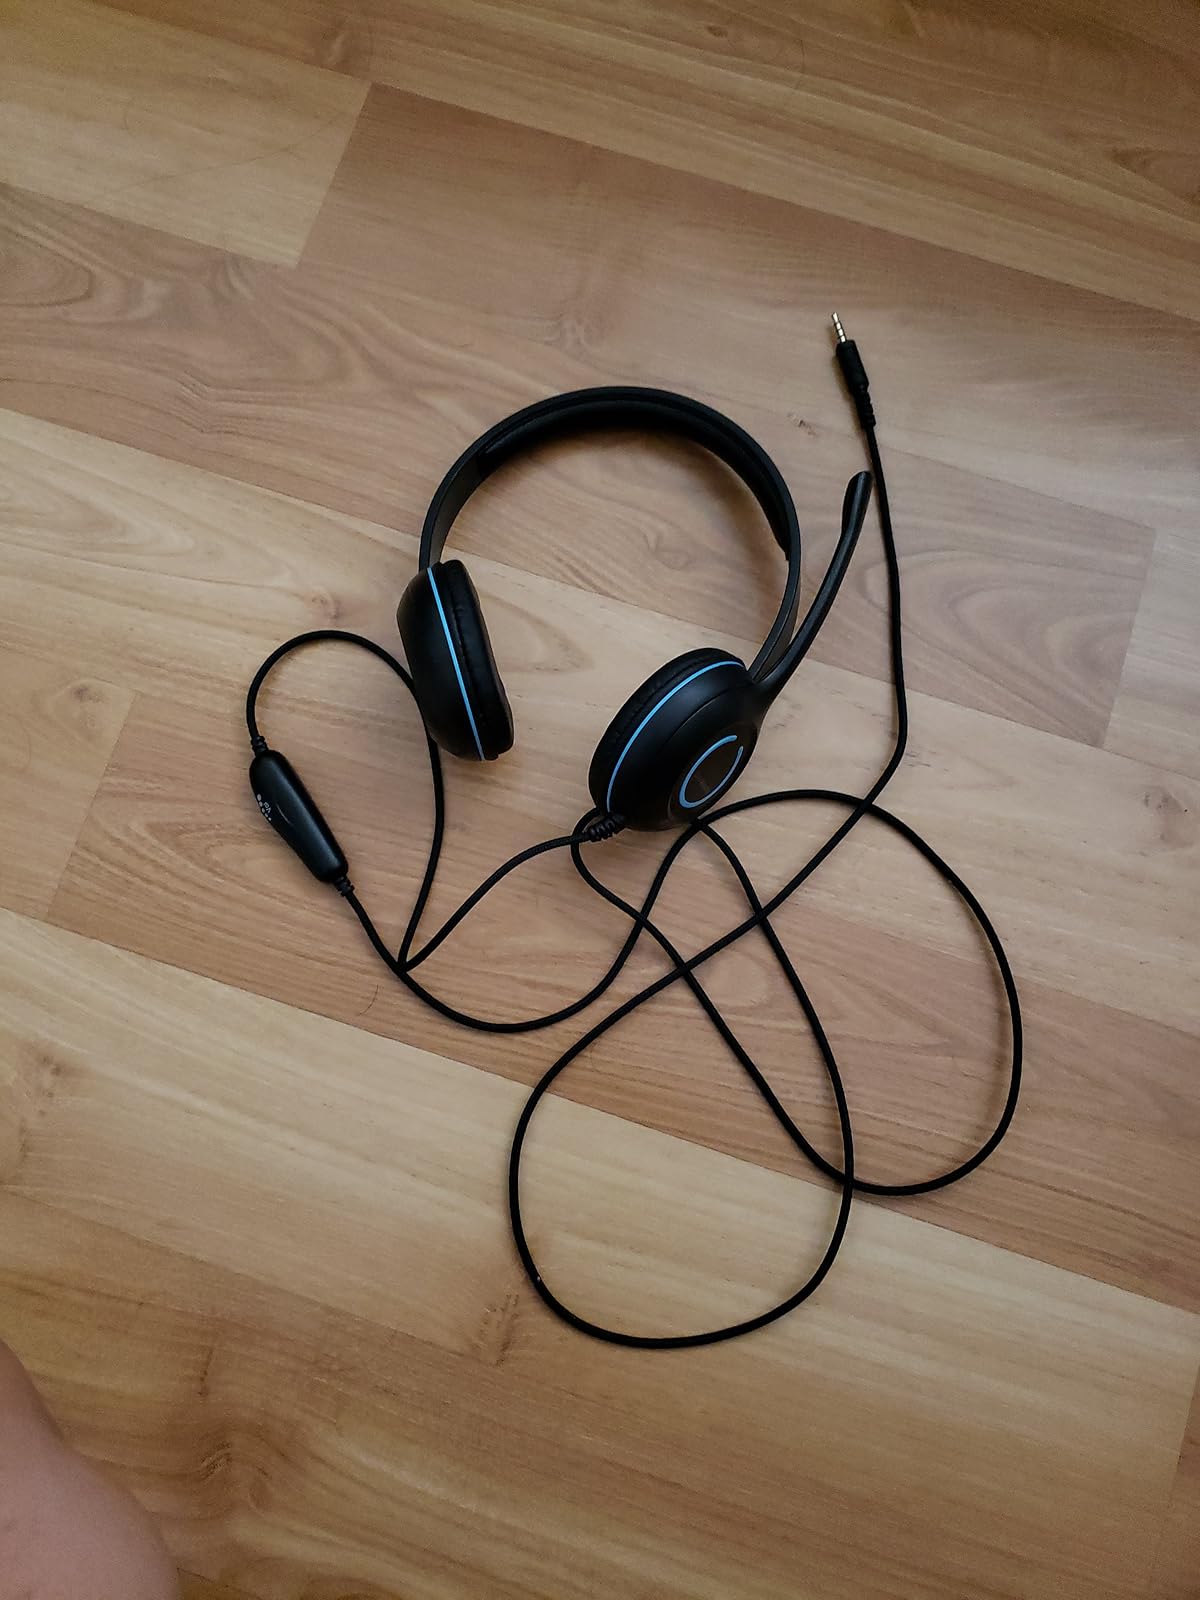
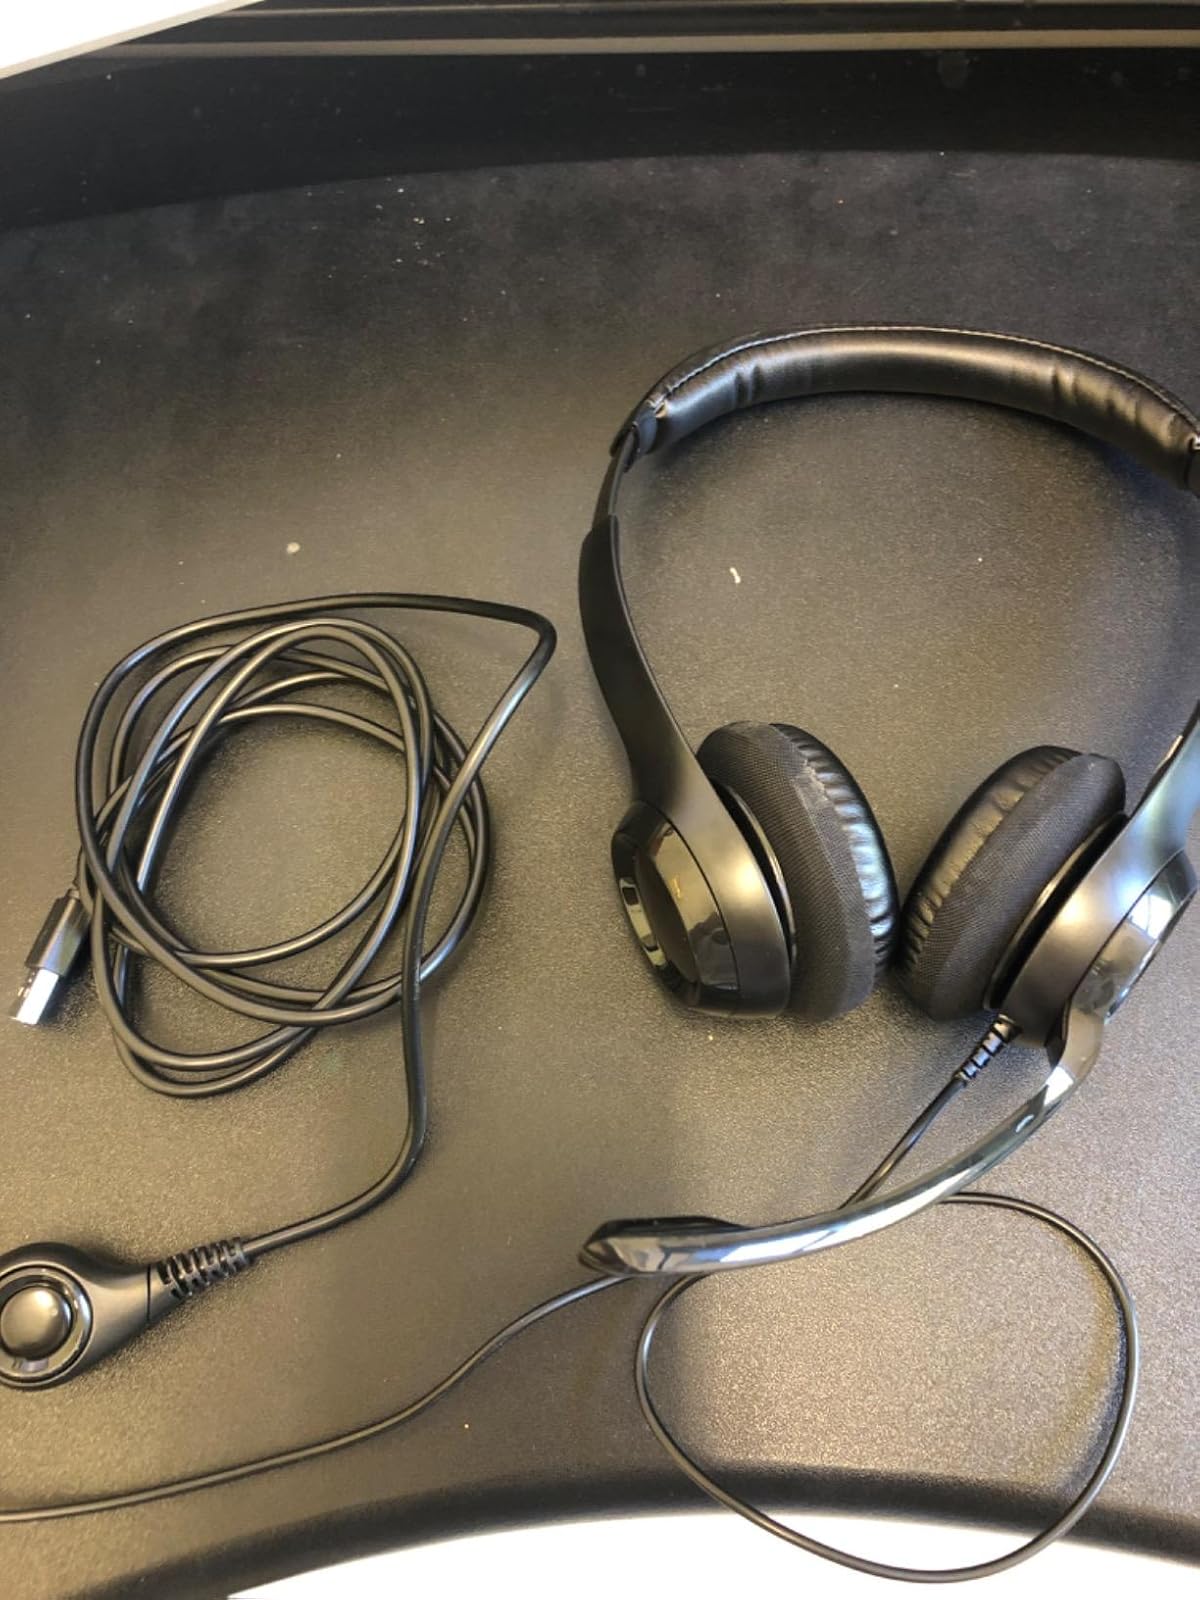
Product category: headphones
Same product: no